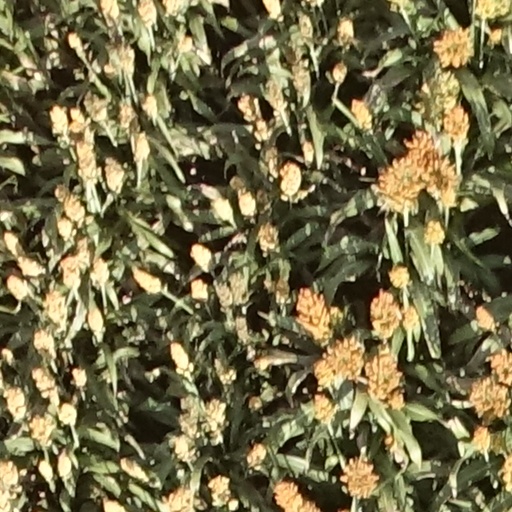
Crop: sorghum